Alberto Santos-Dumont

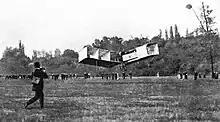
12 November 1906 flight

On 23 October, Santos-Dumont presented himself at Bagatelle with the "Oiseau de Proie II", a modification of the original model. The plane had been varnished to reduce the porosity of the fabric and increase lift. The rear wheel had been removed. In the morning he limited himself to manoeuvring the aircraft across the field, until the propeller shaft broke. It was repaired in the afternoon, and the plane was moved into position for an official attempt. An expectant crowd was present. At 4:45 pm, Santos-Dumont started the engine. The plane lifted off and flew for 60 metres, without taking advantage of headwinds, ramps, catapults, slopes, or other devices. The flight had taken place solely by the aircraft's own means, and Europeans at the time believed it was the first such achievement.